Dholavira

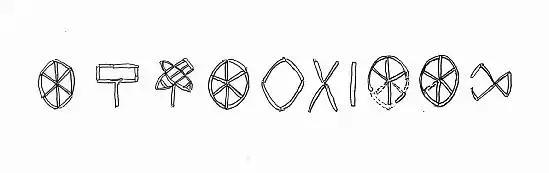

The most significant discoveries at Dholavira were made in one of the side rooms of the northern gateway of the city, and is generally known as the Dholavira Signboard. The Harappans had arranged and set pieces of the mineral gypsum to form ten large symbols or letters on a big wooden board. At some point, the board fell flat on its face. The wood decayed, but the arrangement of the letters survived. The letters of the signboard are comparable to large bricks that were used in nearby walls. Each sign is about high and the board on which letters were inscribed was about long. The inscription is one of the longest in the Indus script, with one of the symbols appearing four times, and this and its large size and public nature make it a key piece of evidence cited by scholars arguing that the Indus script represents full literacy. A four sign inscription with large letters on sandstone is also found at this site, considered first of such inscription on sandstone at any of Harappan sites.